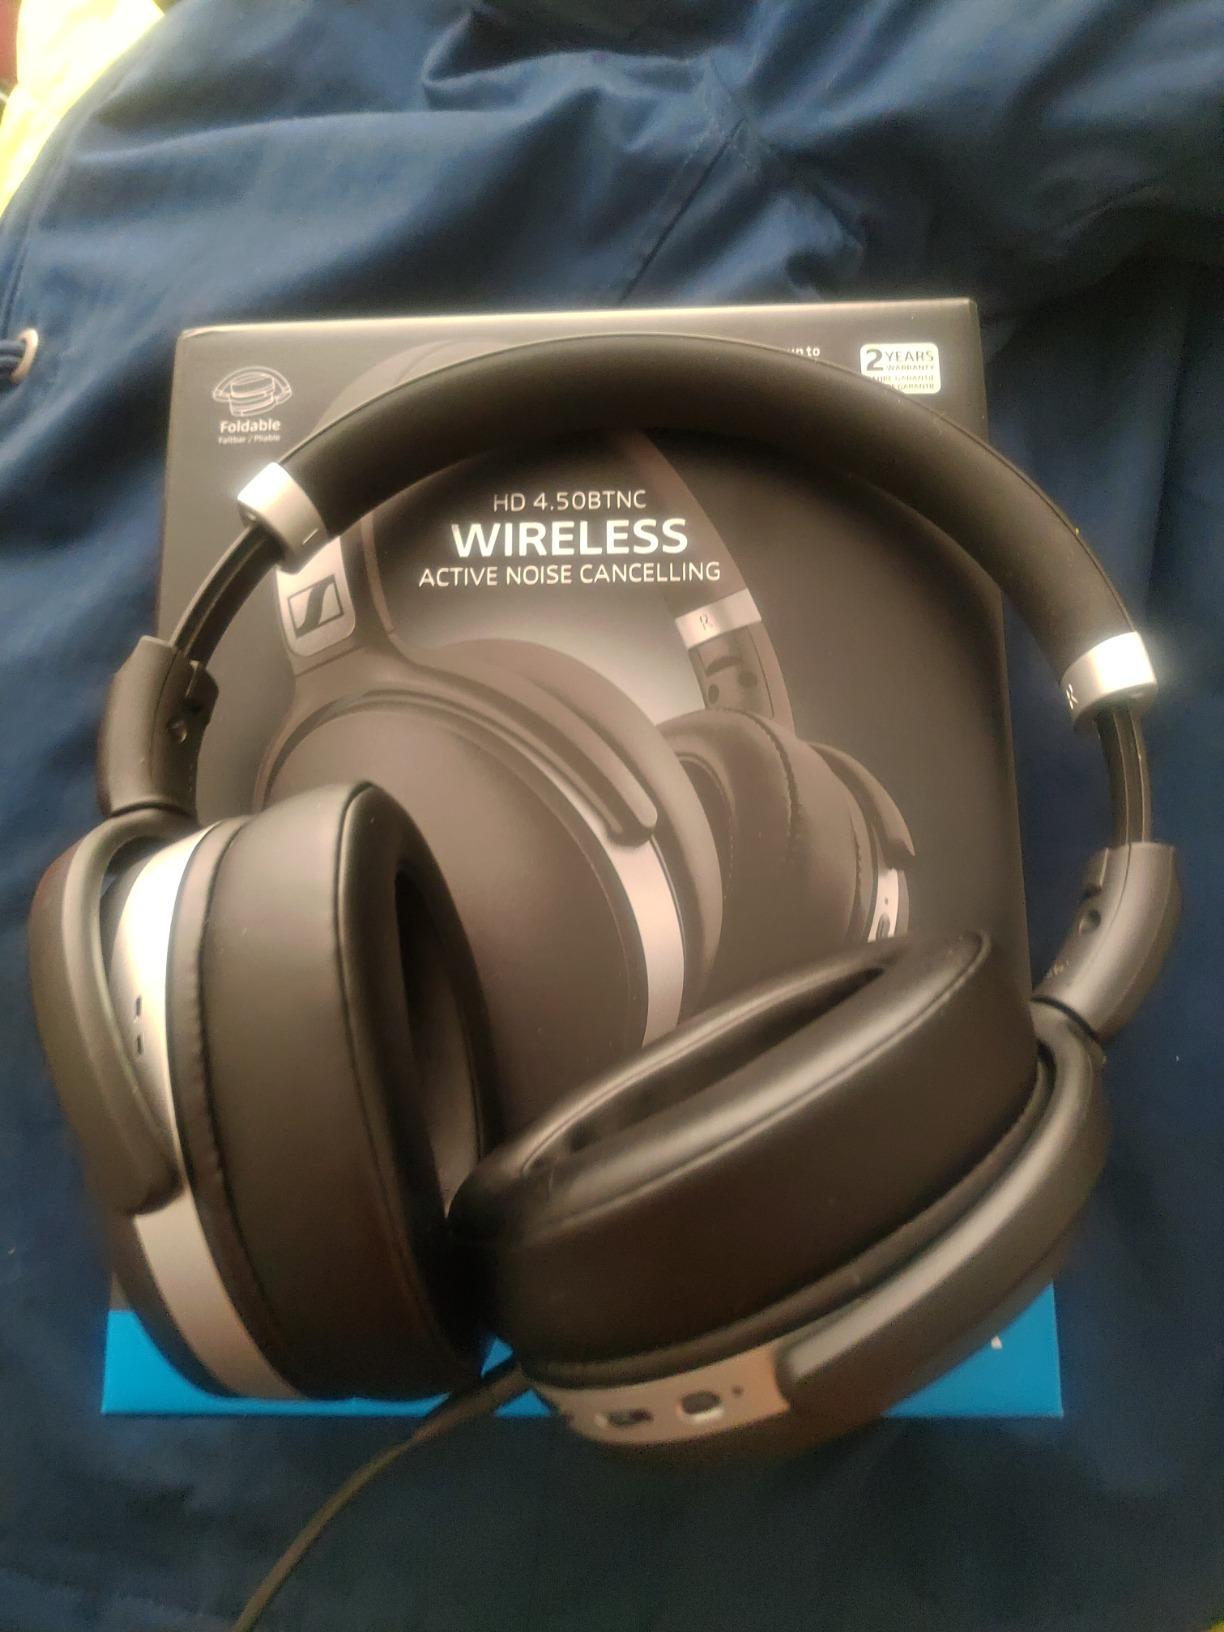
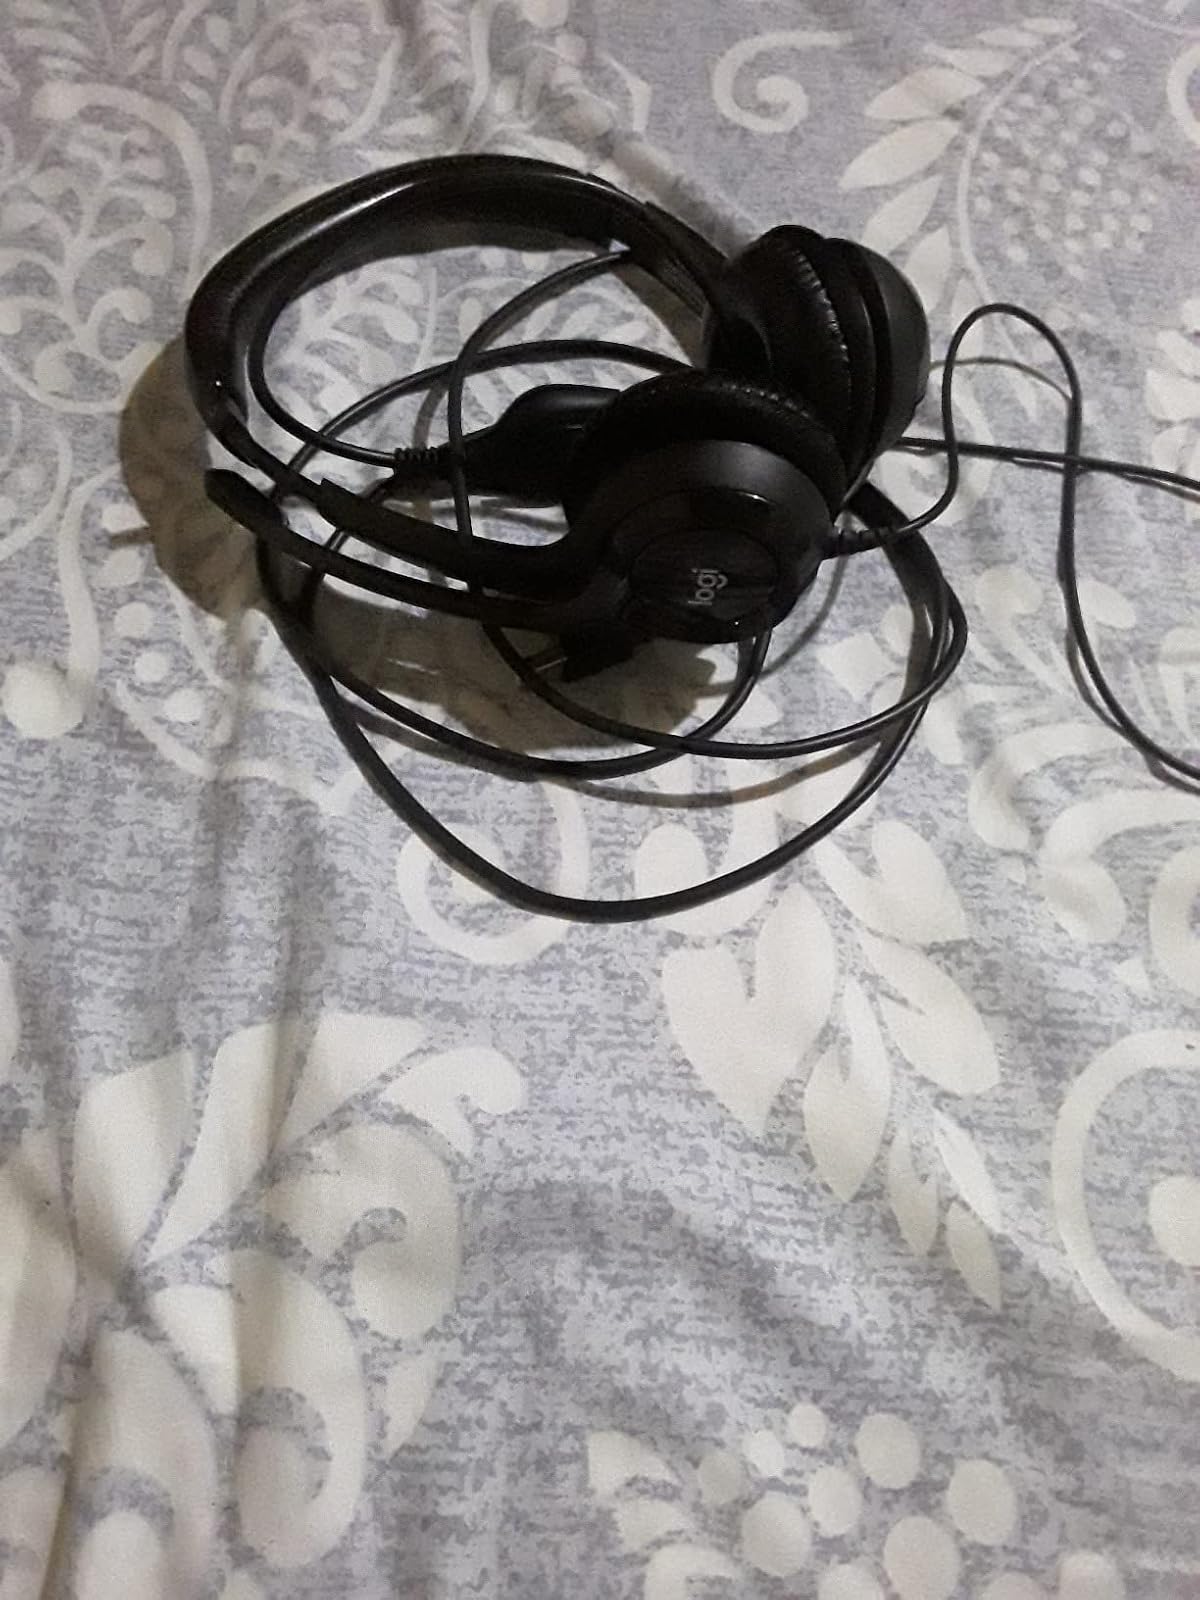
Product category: headphones
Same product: no